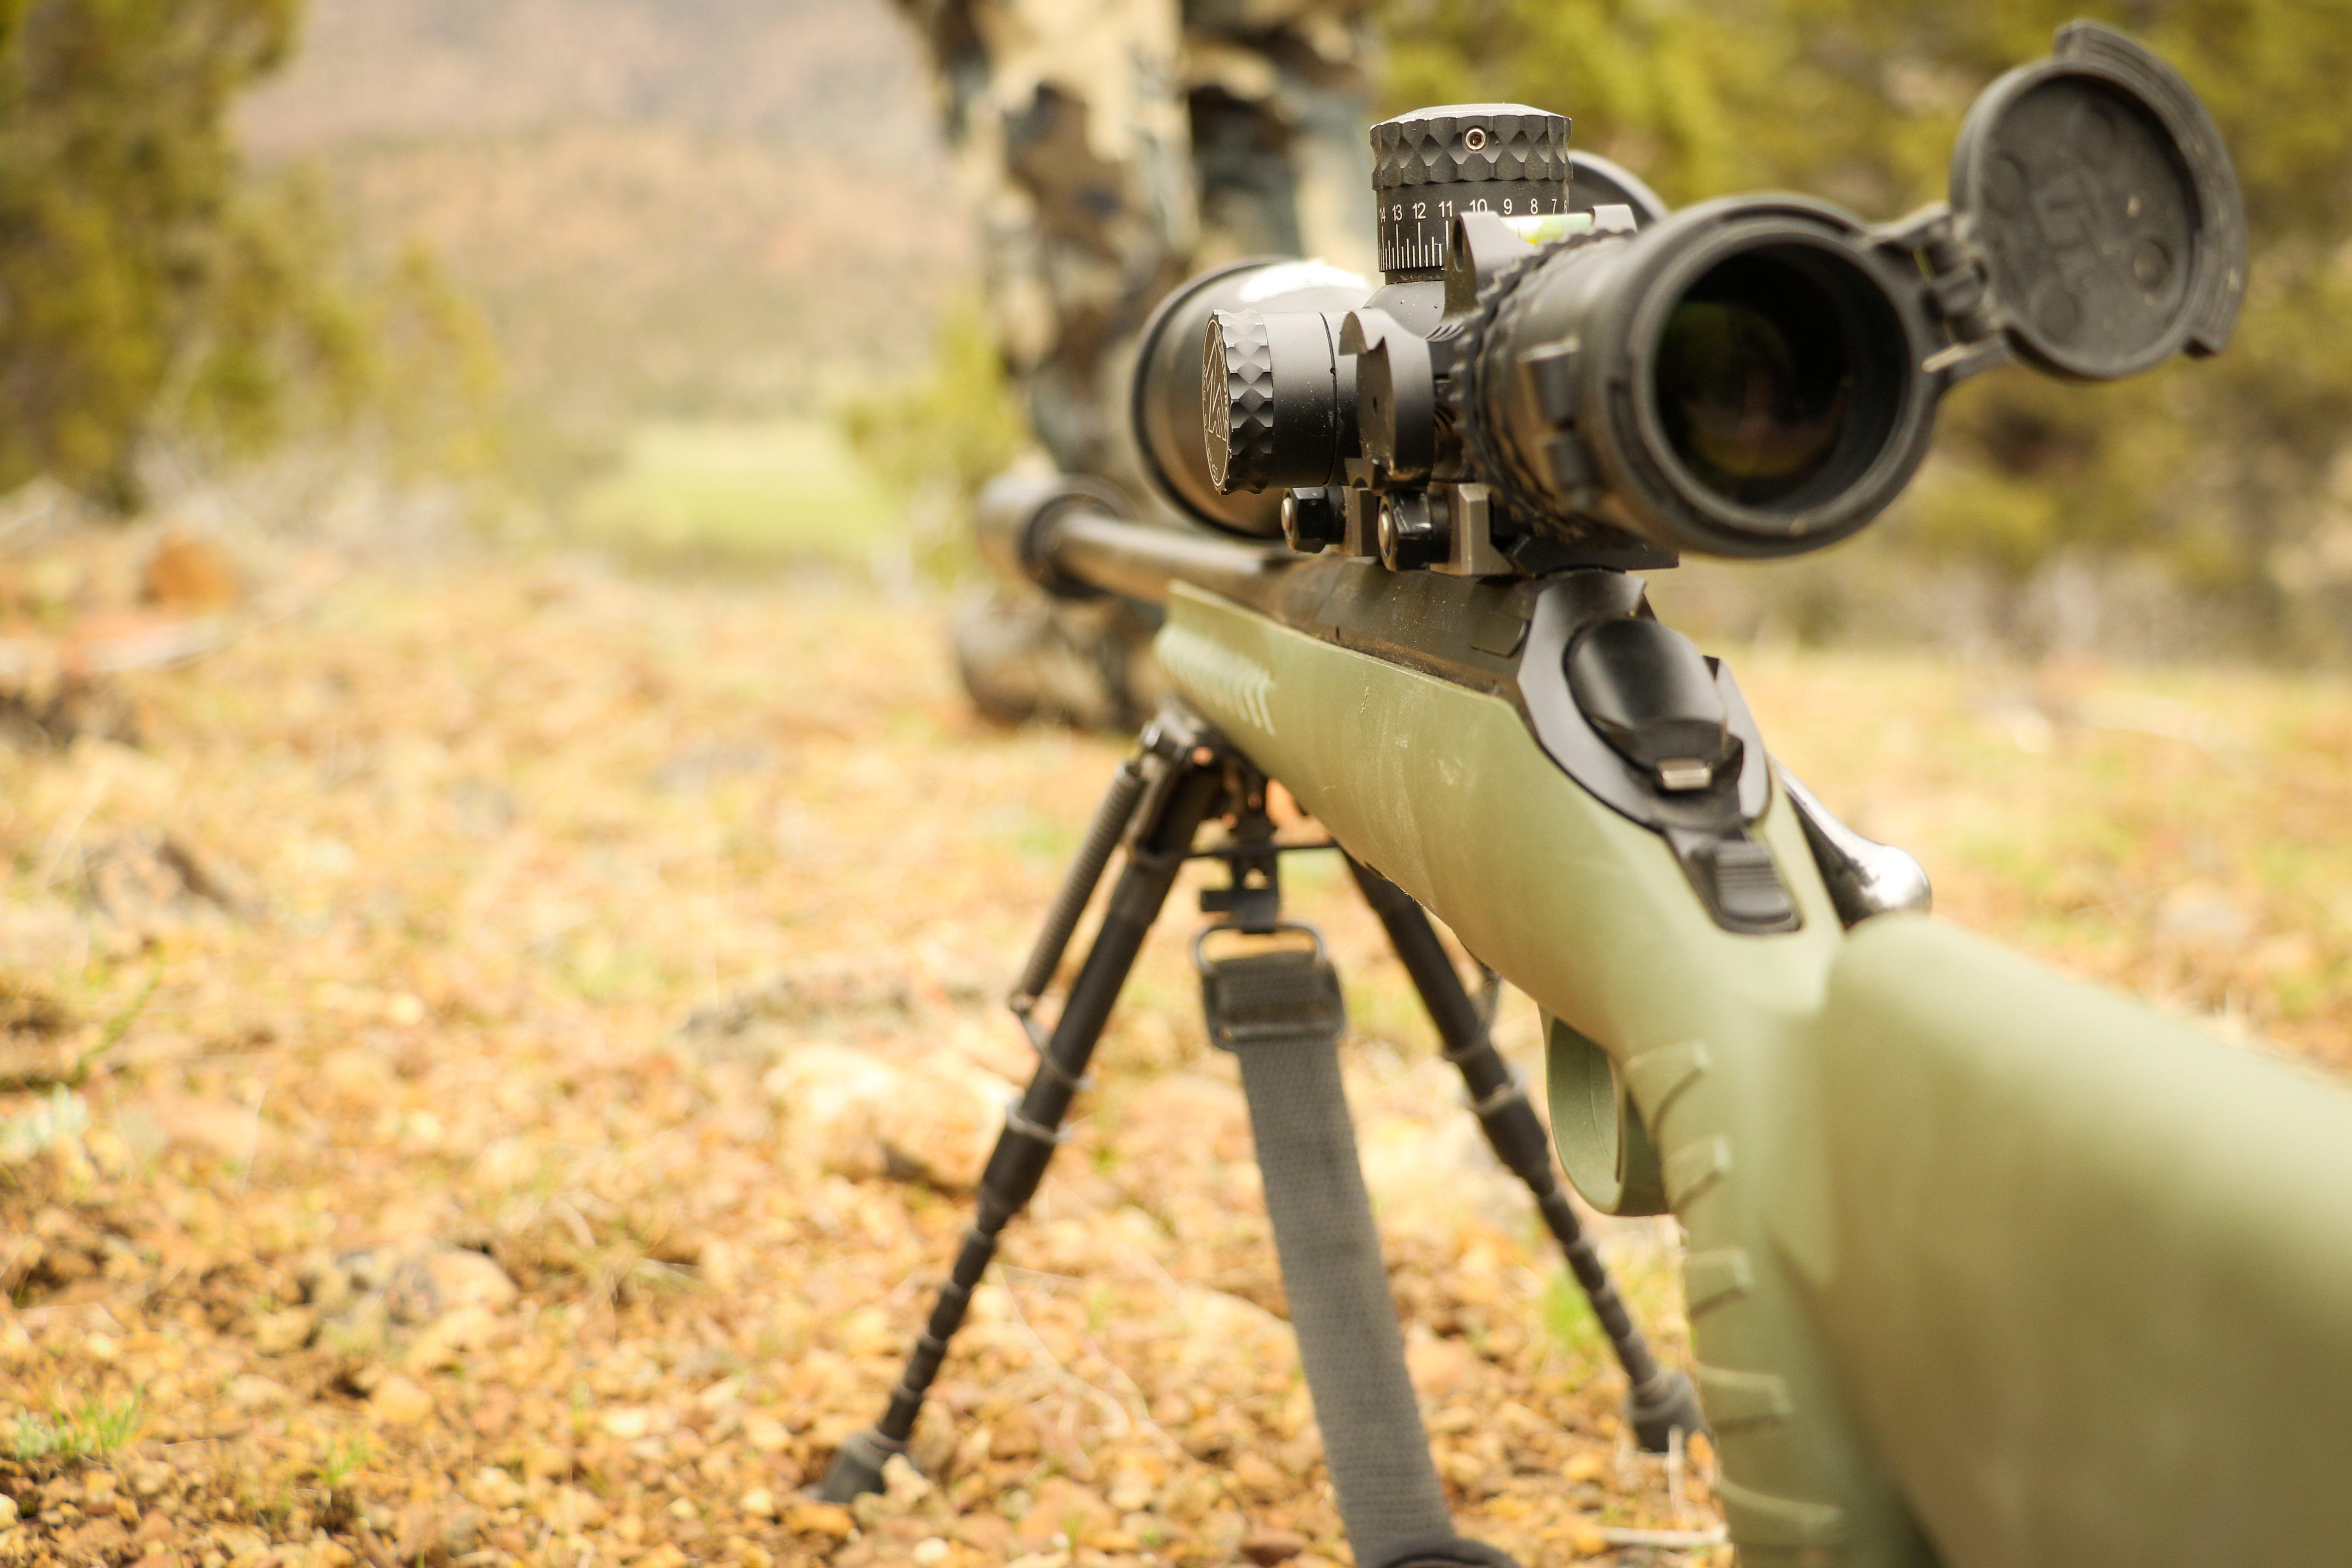
man, nature, outdoor, sport, adventure, animal, male, recreation, wildlife, wild, deer, soldier, equipment, weapon, season, activity, camouflage, shooting, gun, rifle, ammunition, hunt, hunting, hunter, trophy, target, aiming, firearm, machine gun, marksman